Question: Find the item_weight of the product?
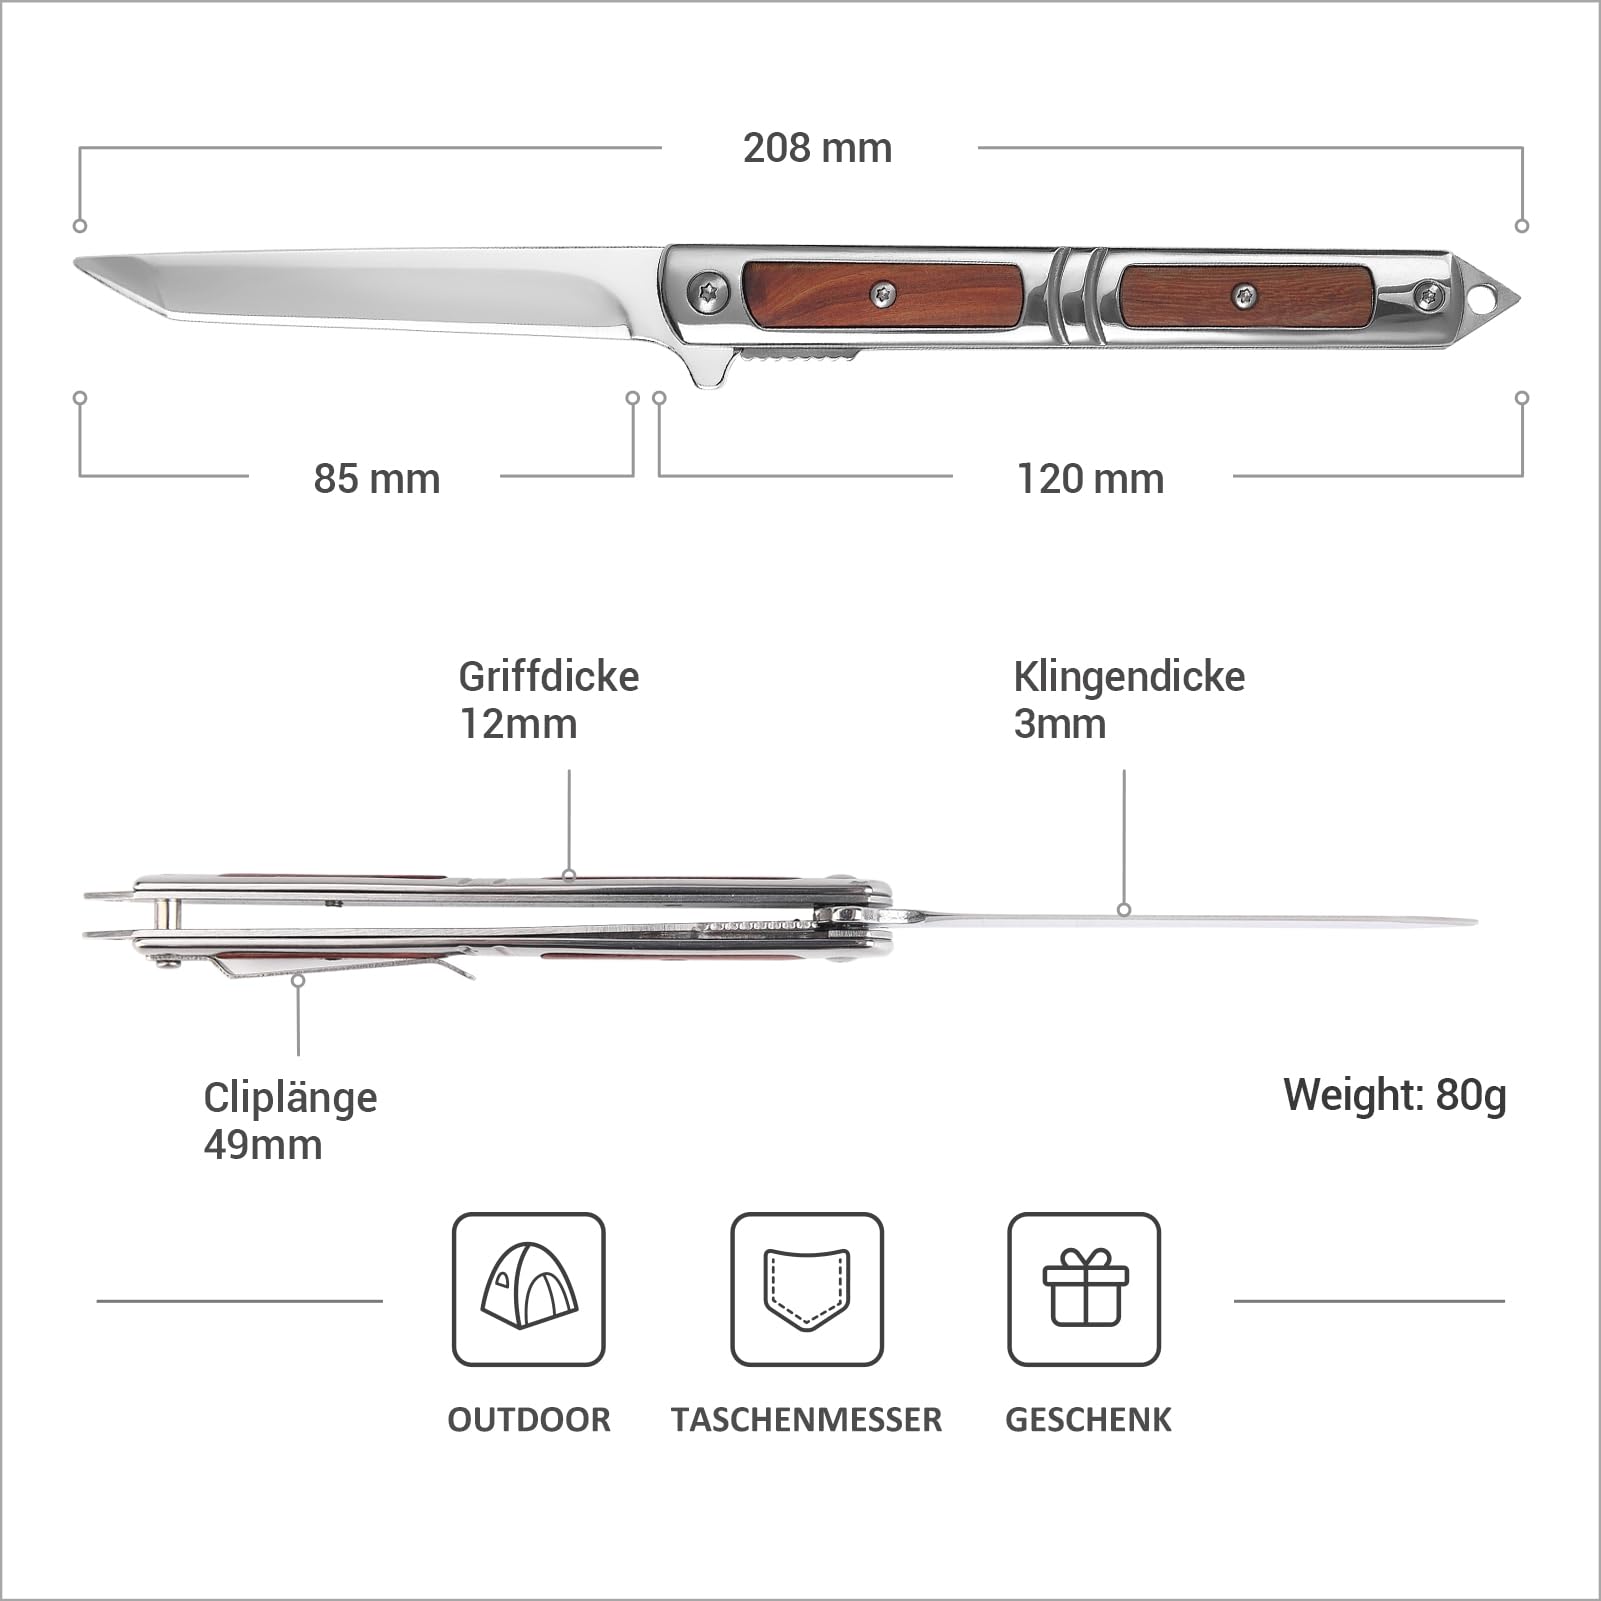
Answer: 80.0 gram